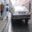
Label: automobile